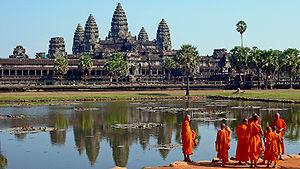
La province de Siem Reap est une province du Cambodge. Elle comprend 12 districts :